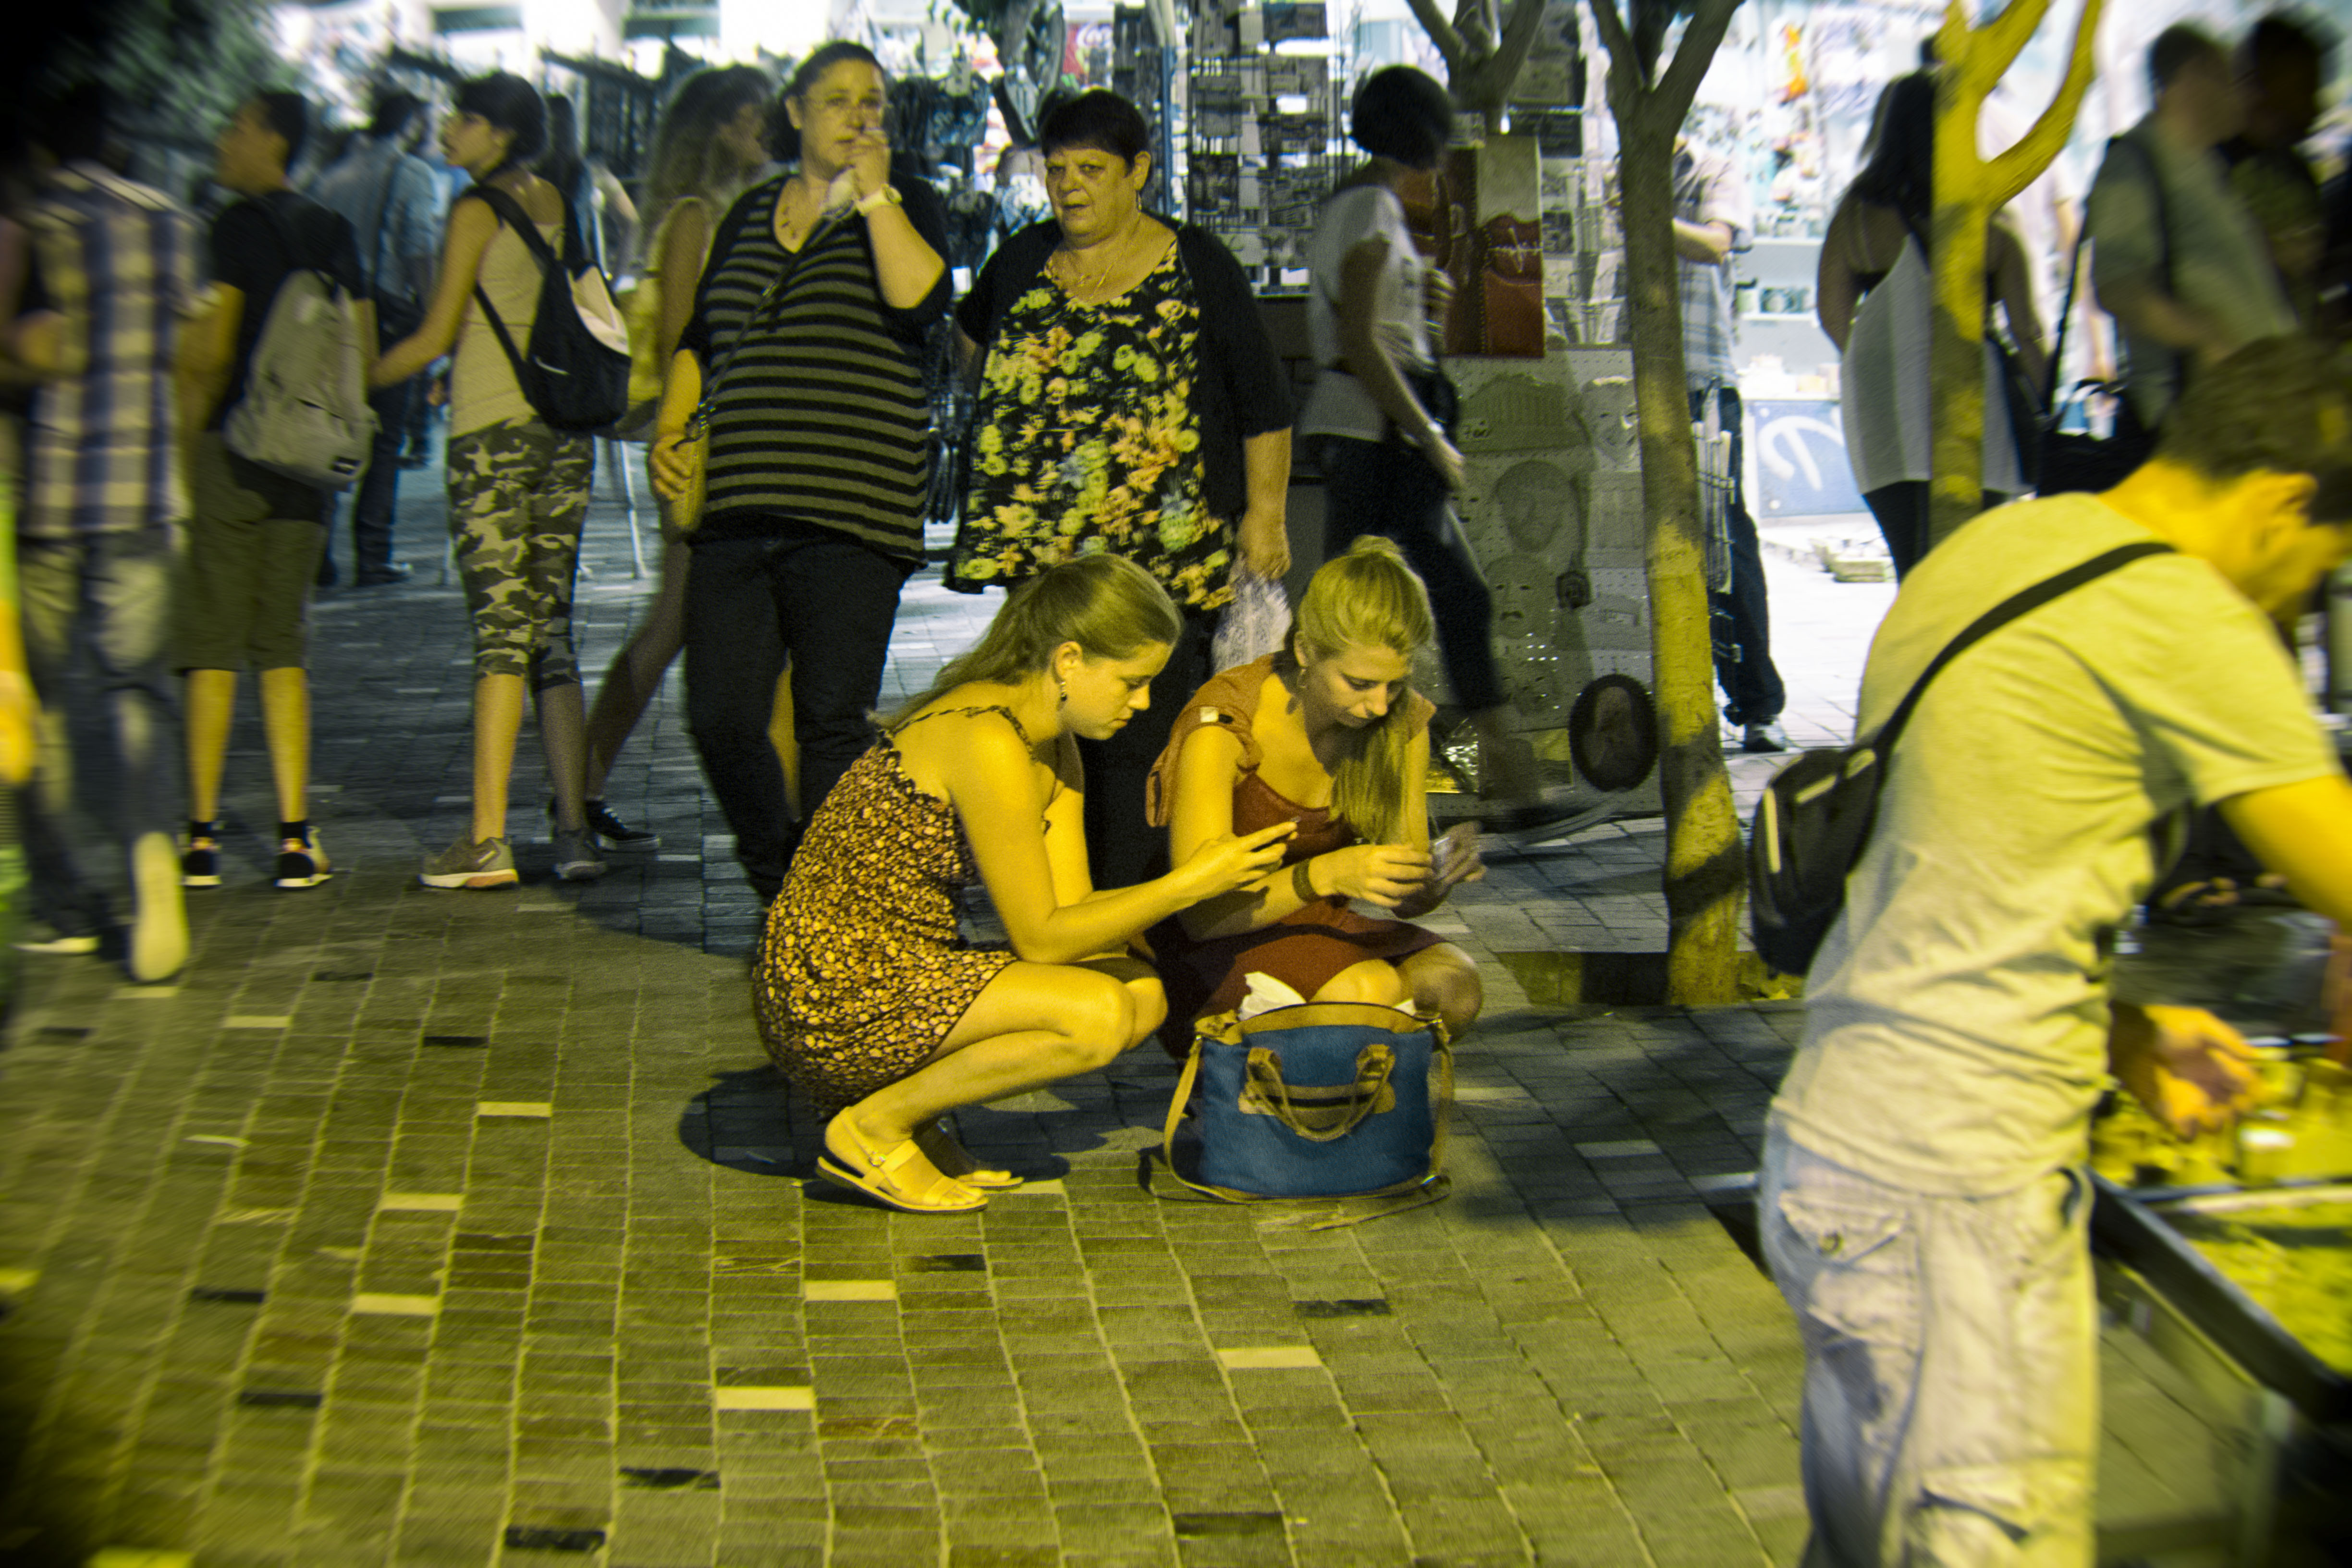
street, urban, crowd, travel, fujifilm, yellow, greece, fuji, fujix, fujixe1, athens